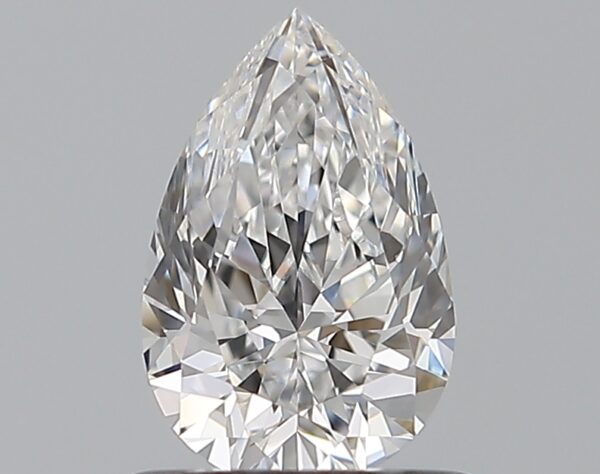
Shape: pear
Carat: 0.7
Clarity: VVS2
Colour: D
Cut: EX
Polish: EX
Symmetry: VG
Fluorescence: N
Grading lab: GIA
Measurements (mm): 7.49 x 4.87 x 3.12